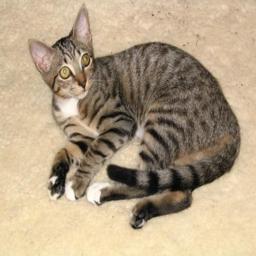
Animal: cats